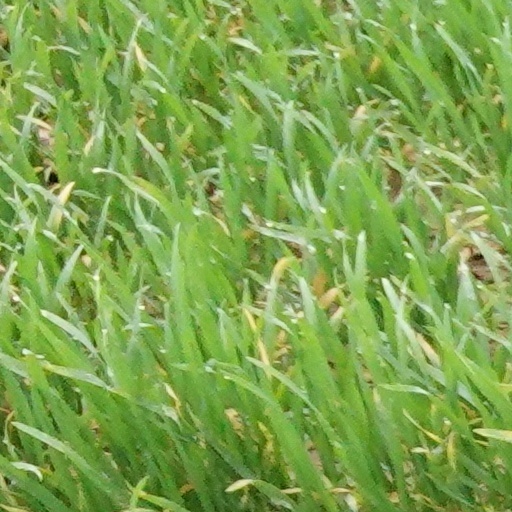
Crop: wheat